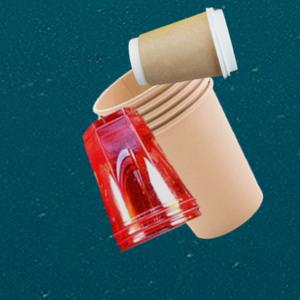
Label: cups